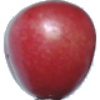
Label: Cherry 2